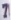
Number: 7